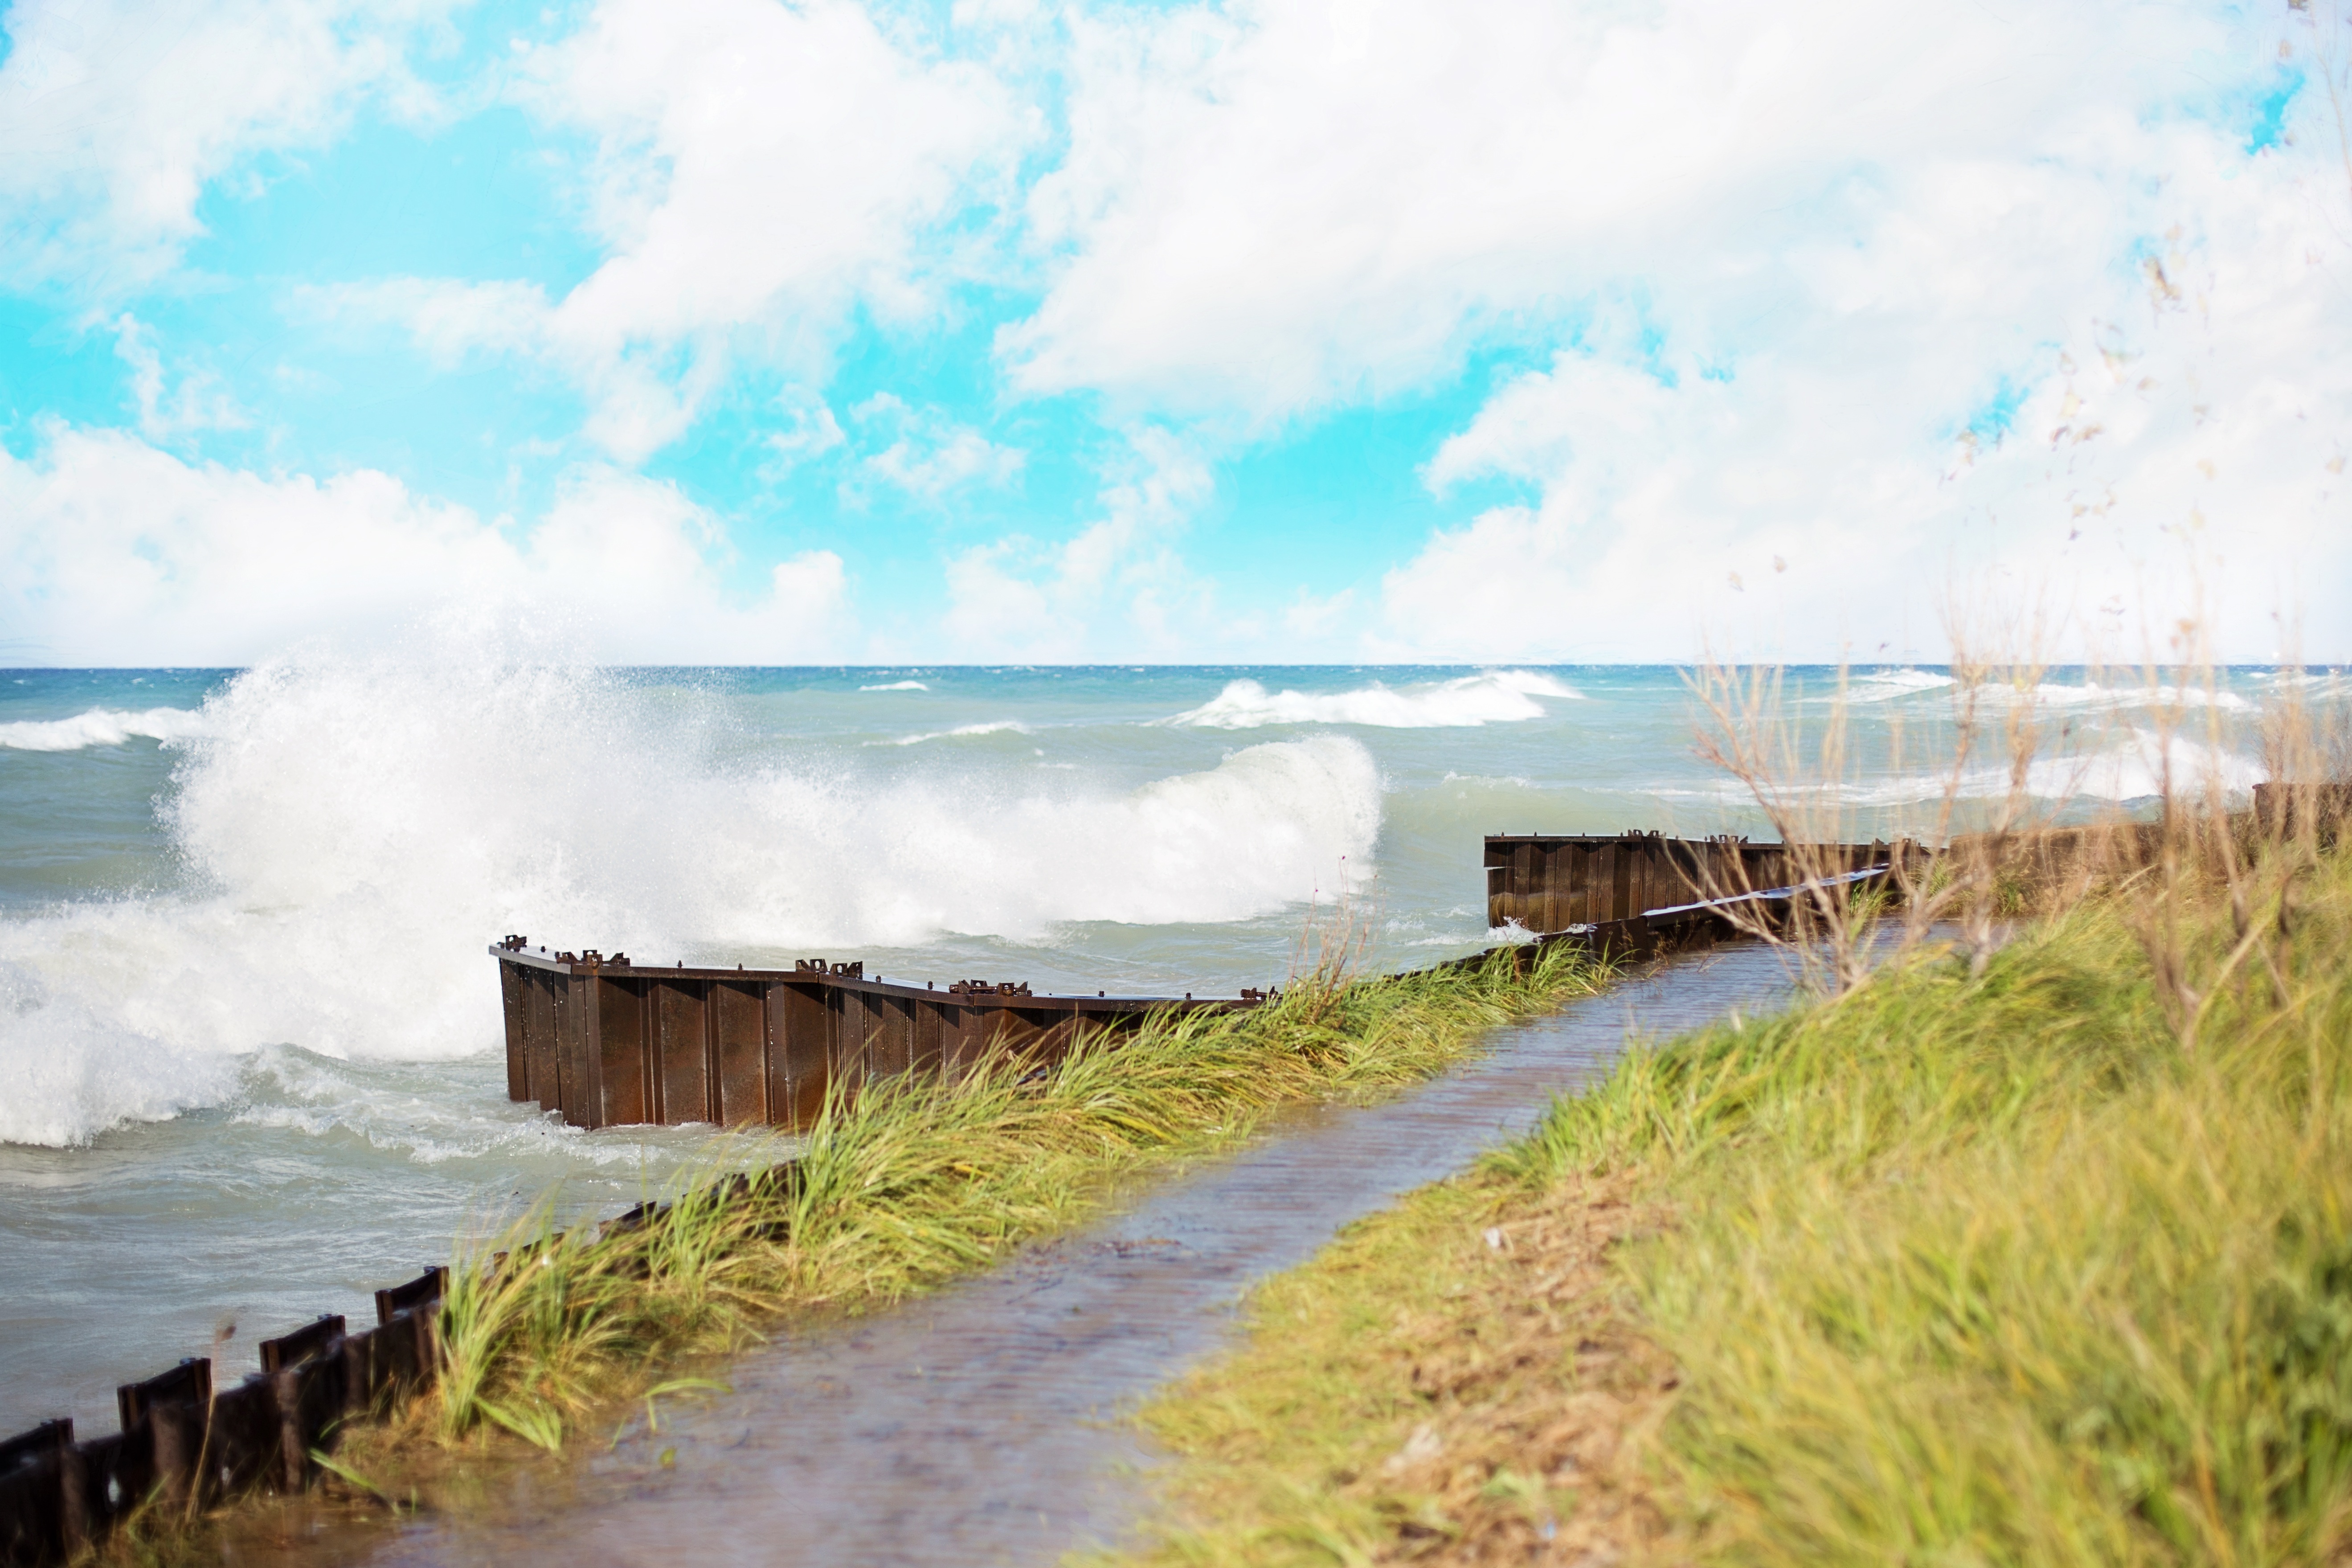
beach, landscape, sea, coast, water, nature, ocean, horizon, cloud, morning, shore, wave, lake, coastal, shoreline, america, bay, waterway, outdoors, waves, michigan, lakeshore, crashing, lake michigan, waves crashing, atmospheric phenomenon